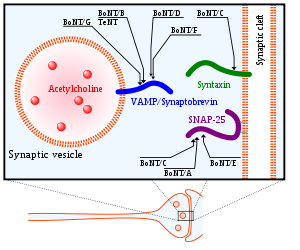
La toxine botulique est une toxine sécrétée par Clostridium botulinum, la bactérie responsable du botulisme. Il s'agit d'une protéine dont les propriétés neurotoxiques en font le plus puissant poison connu avec une DL₅₀ estimée chez l'humain de l'ordre de 1 à 2 ng/kg. La toxine est thermolabile mais résistante aux acides et aux sucs digestifs.